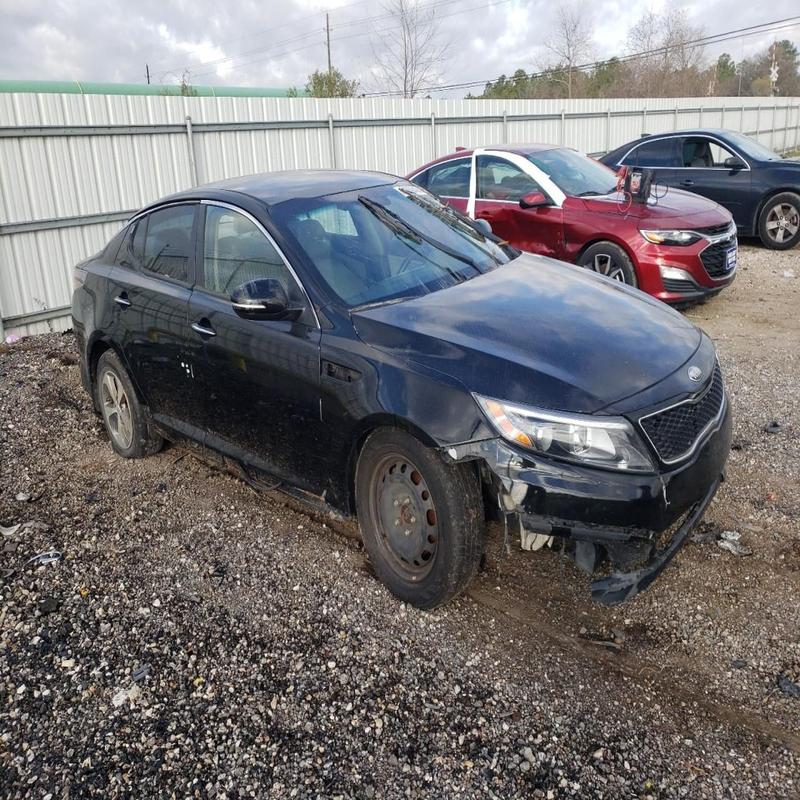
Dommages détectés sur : pare-choc avant, aile avant droite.
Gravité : majeur